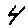
Label: 4